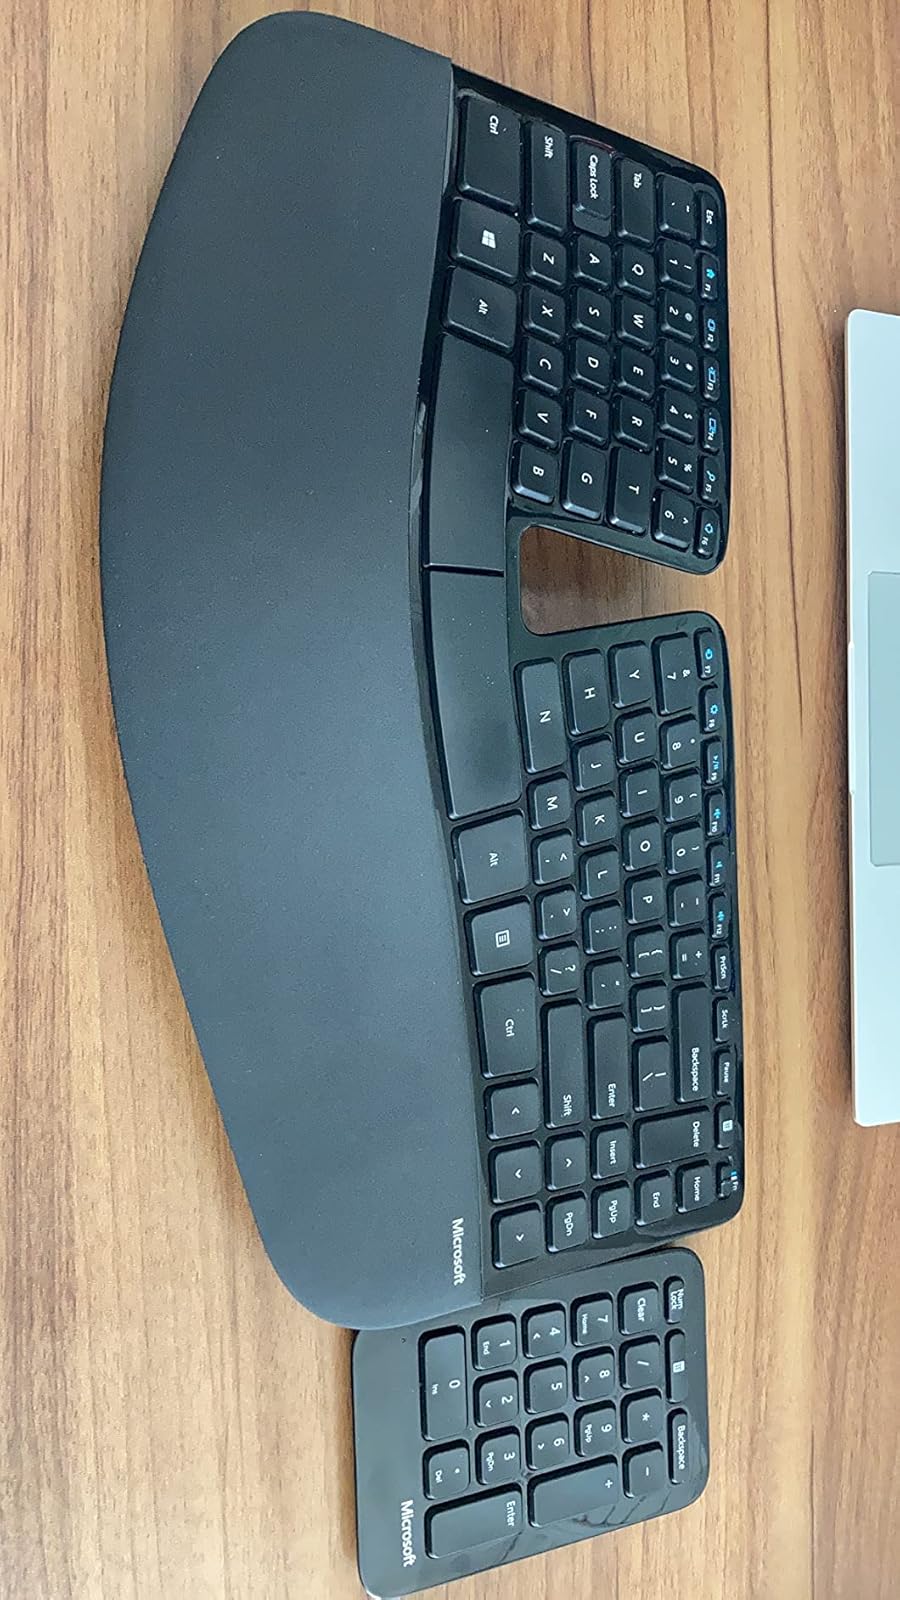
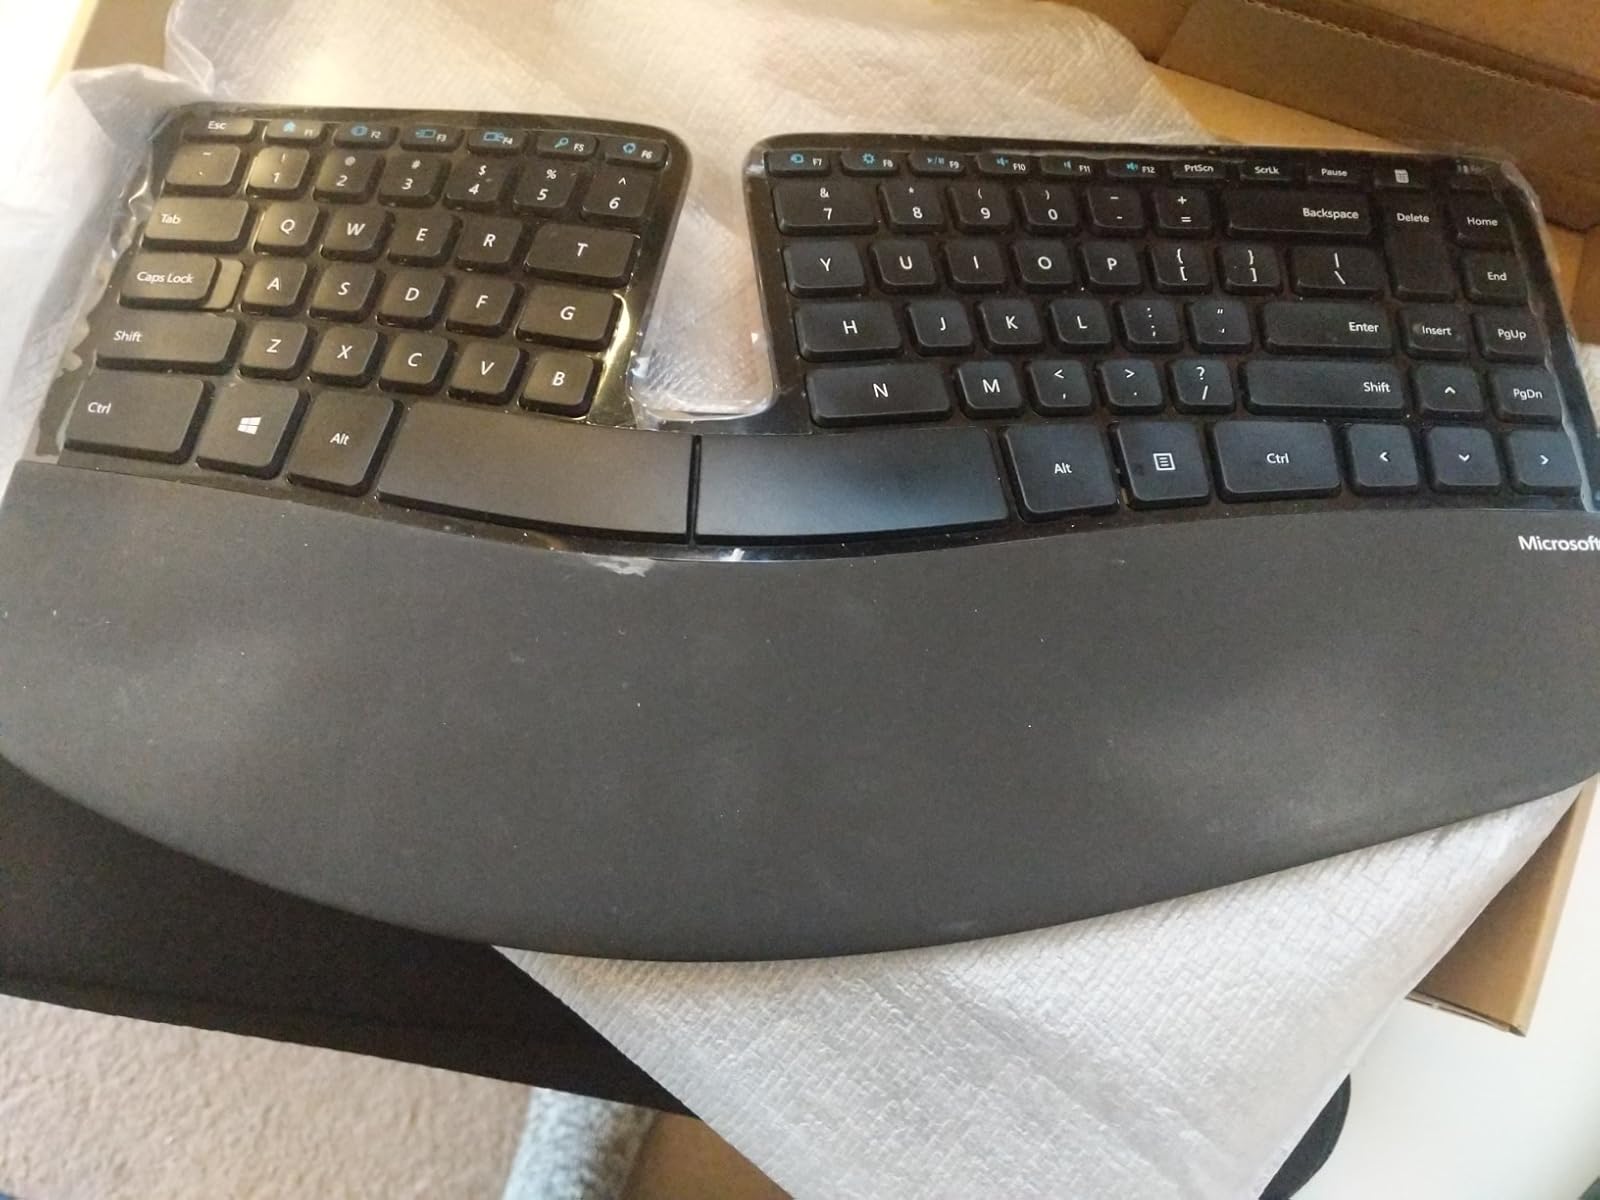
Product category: keyboard
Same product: yes